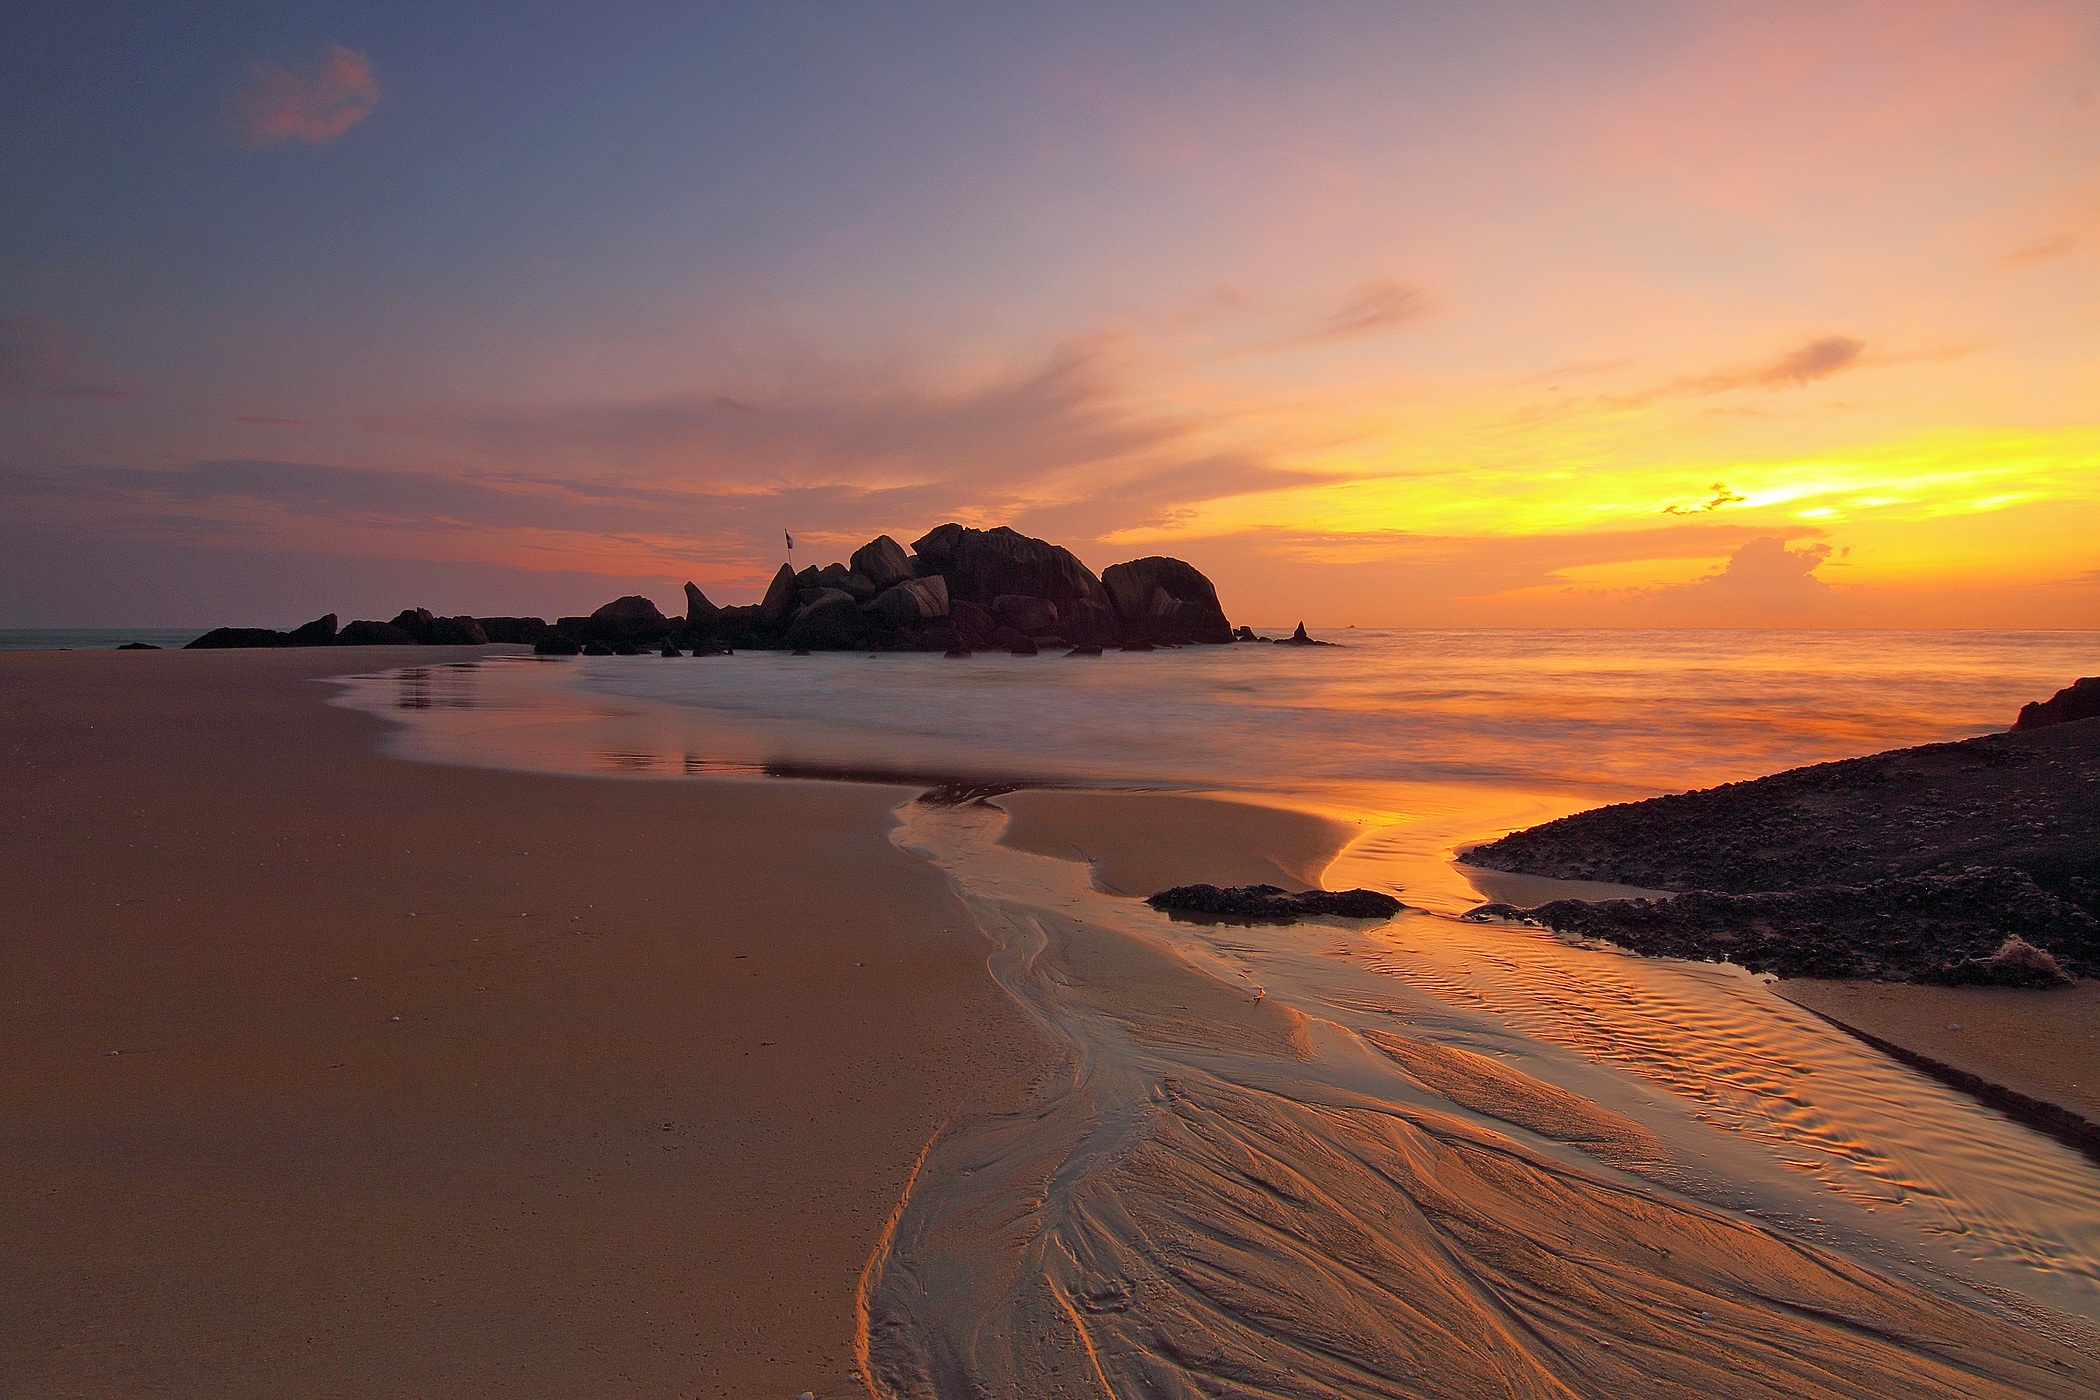
beach, sea, coast, sand, ocean, horizon, cloud, sunrise, sunset, morning, shore, wave, dawn, dusk, evening, seascape, bay, body of water, cape, afterglow, sleeping giant, wind wave